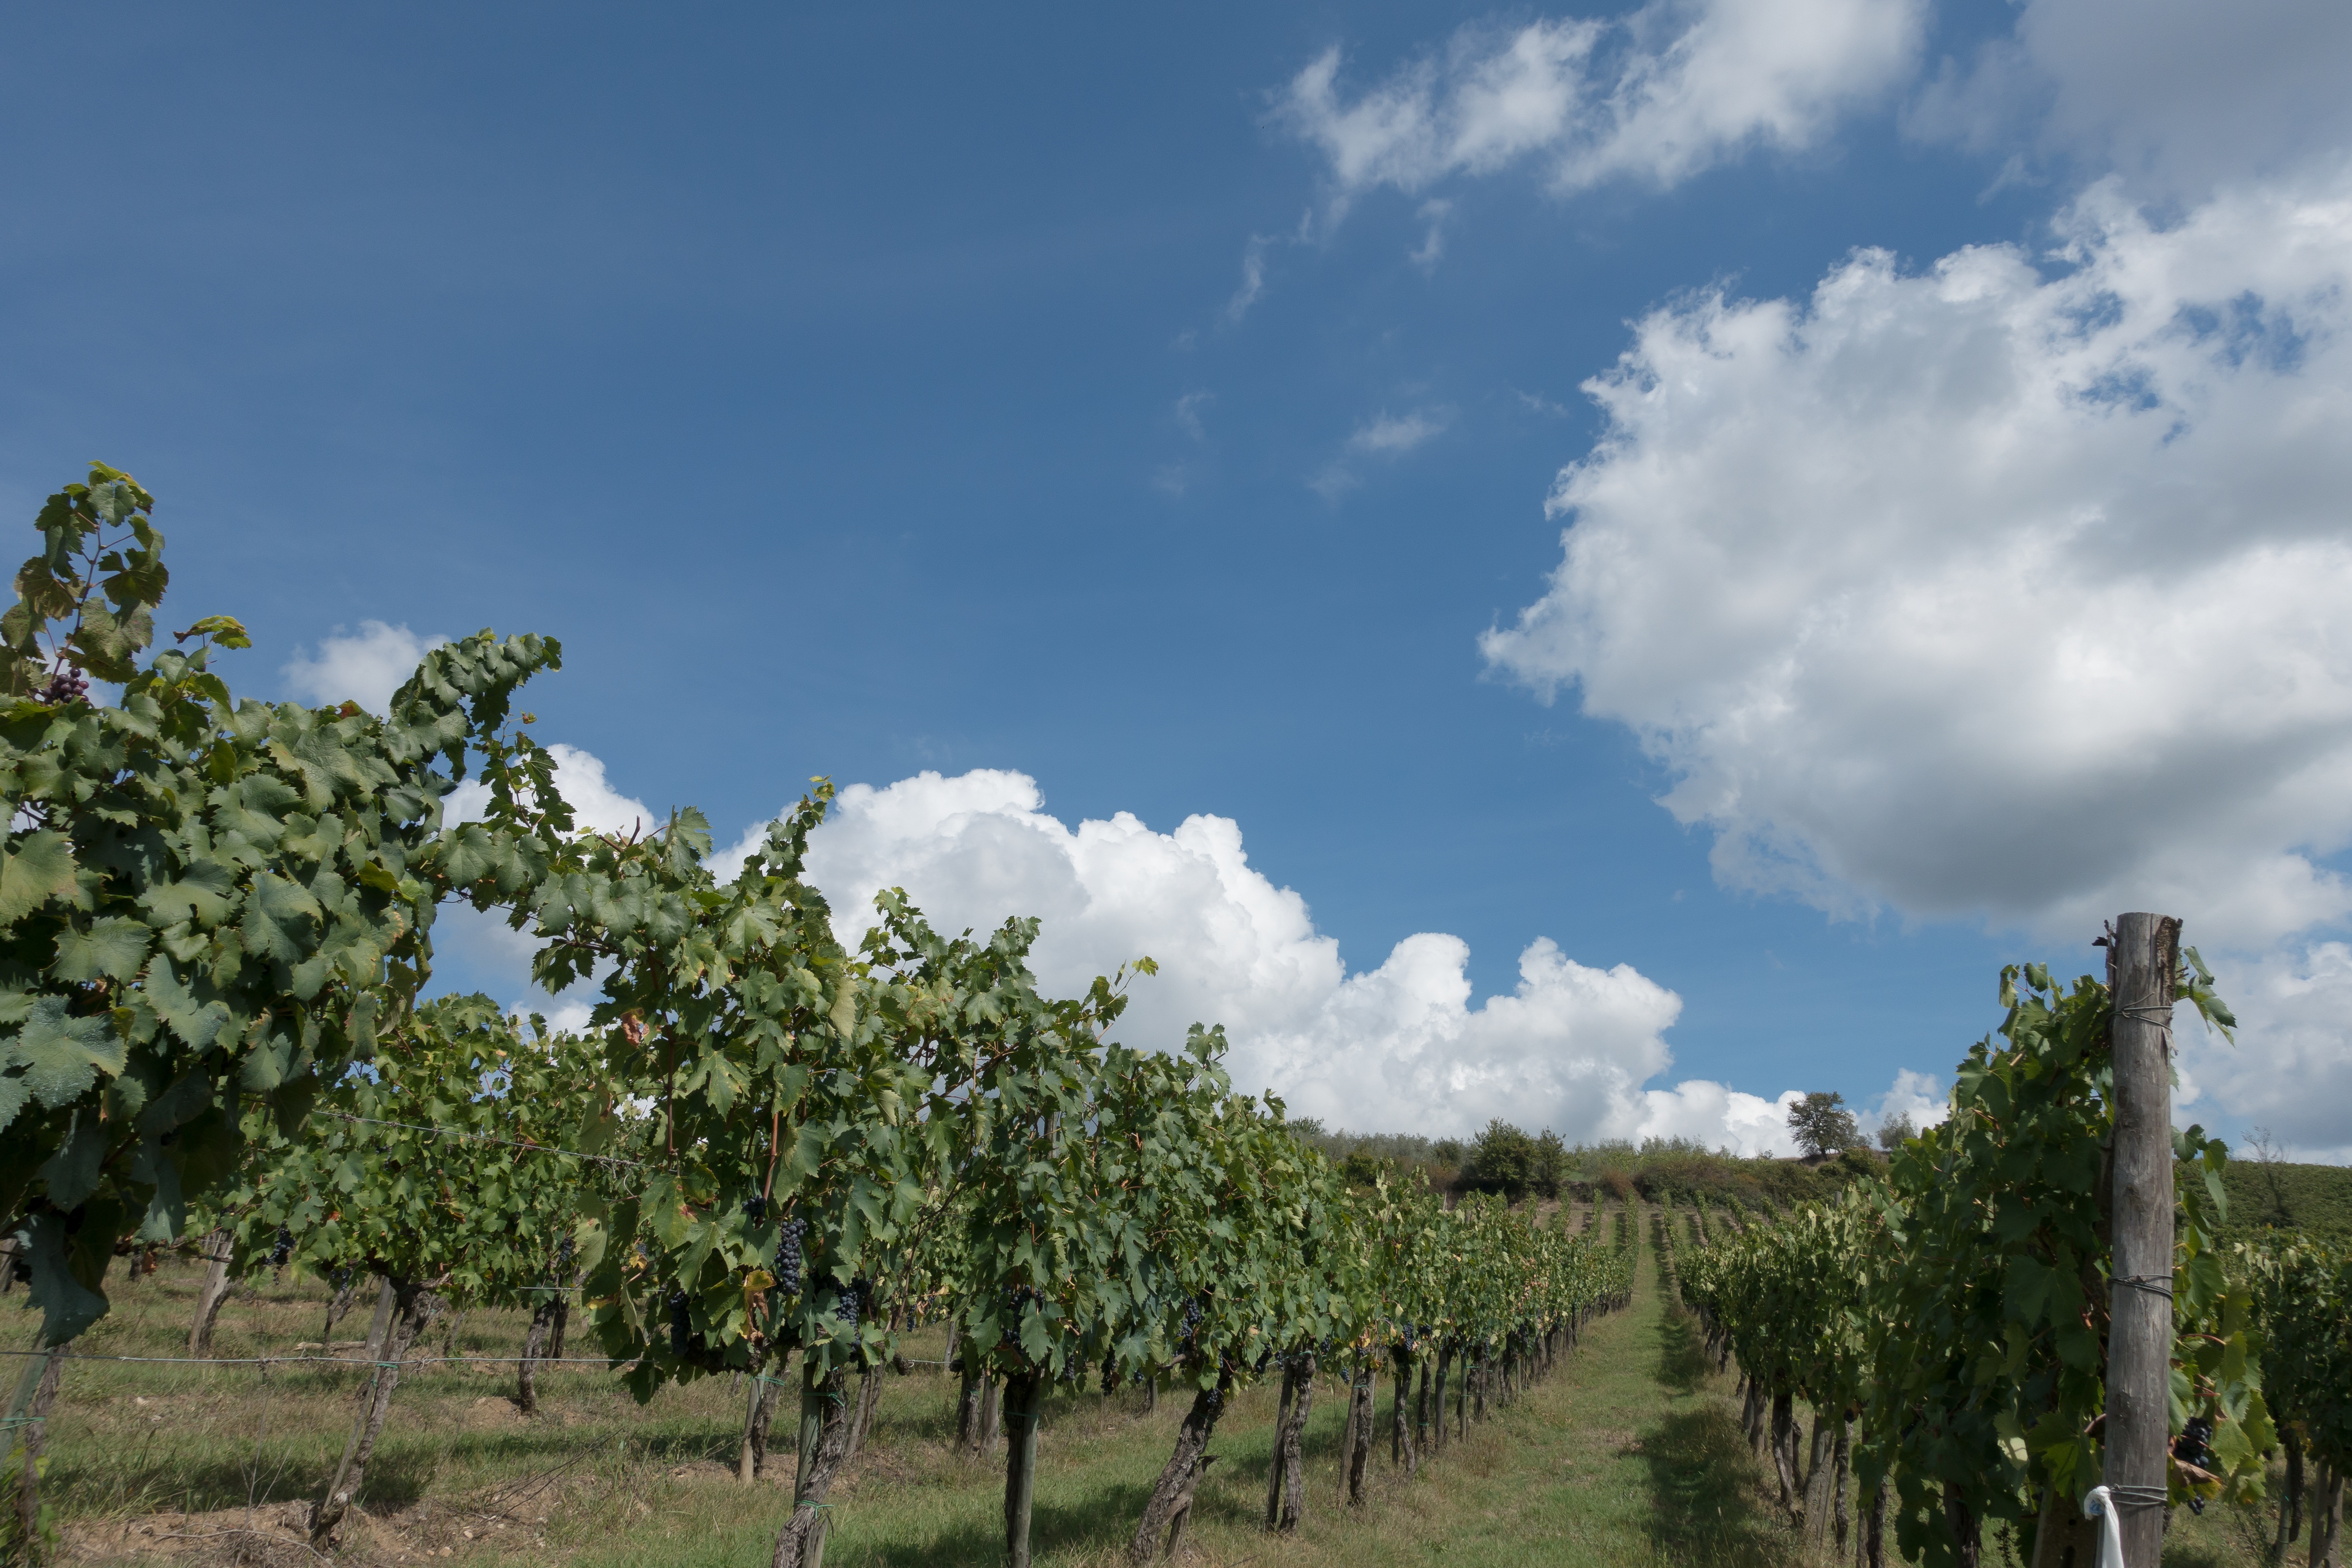
landscape, tree, nature, cloud, plant, sky, vine, vineyard, field, slope, autumn, italy, tuscany, blue, agriculture, sunny, winegrowing, rural area, chianti, woody plant, cultural landscape